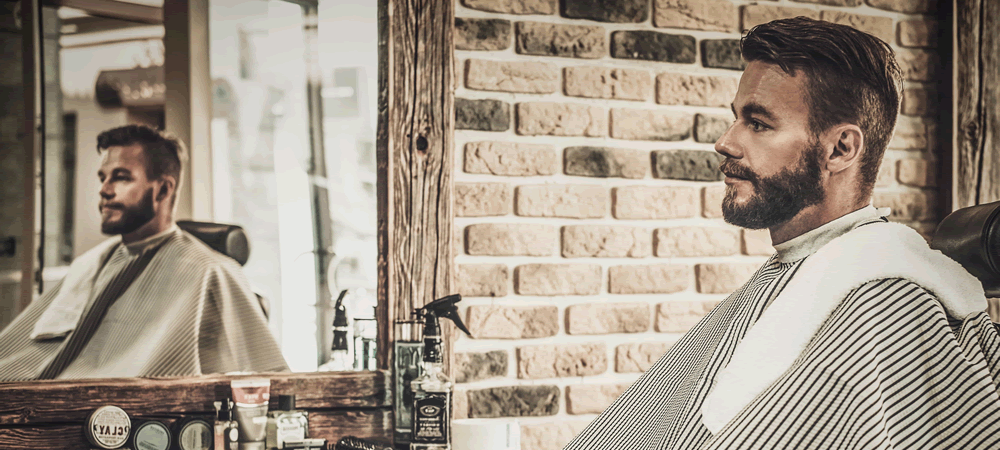
Gender: men